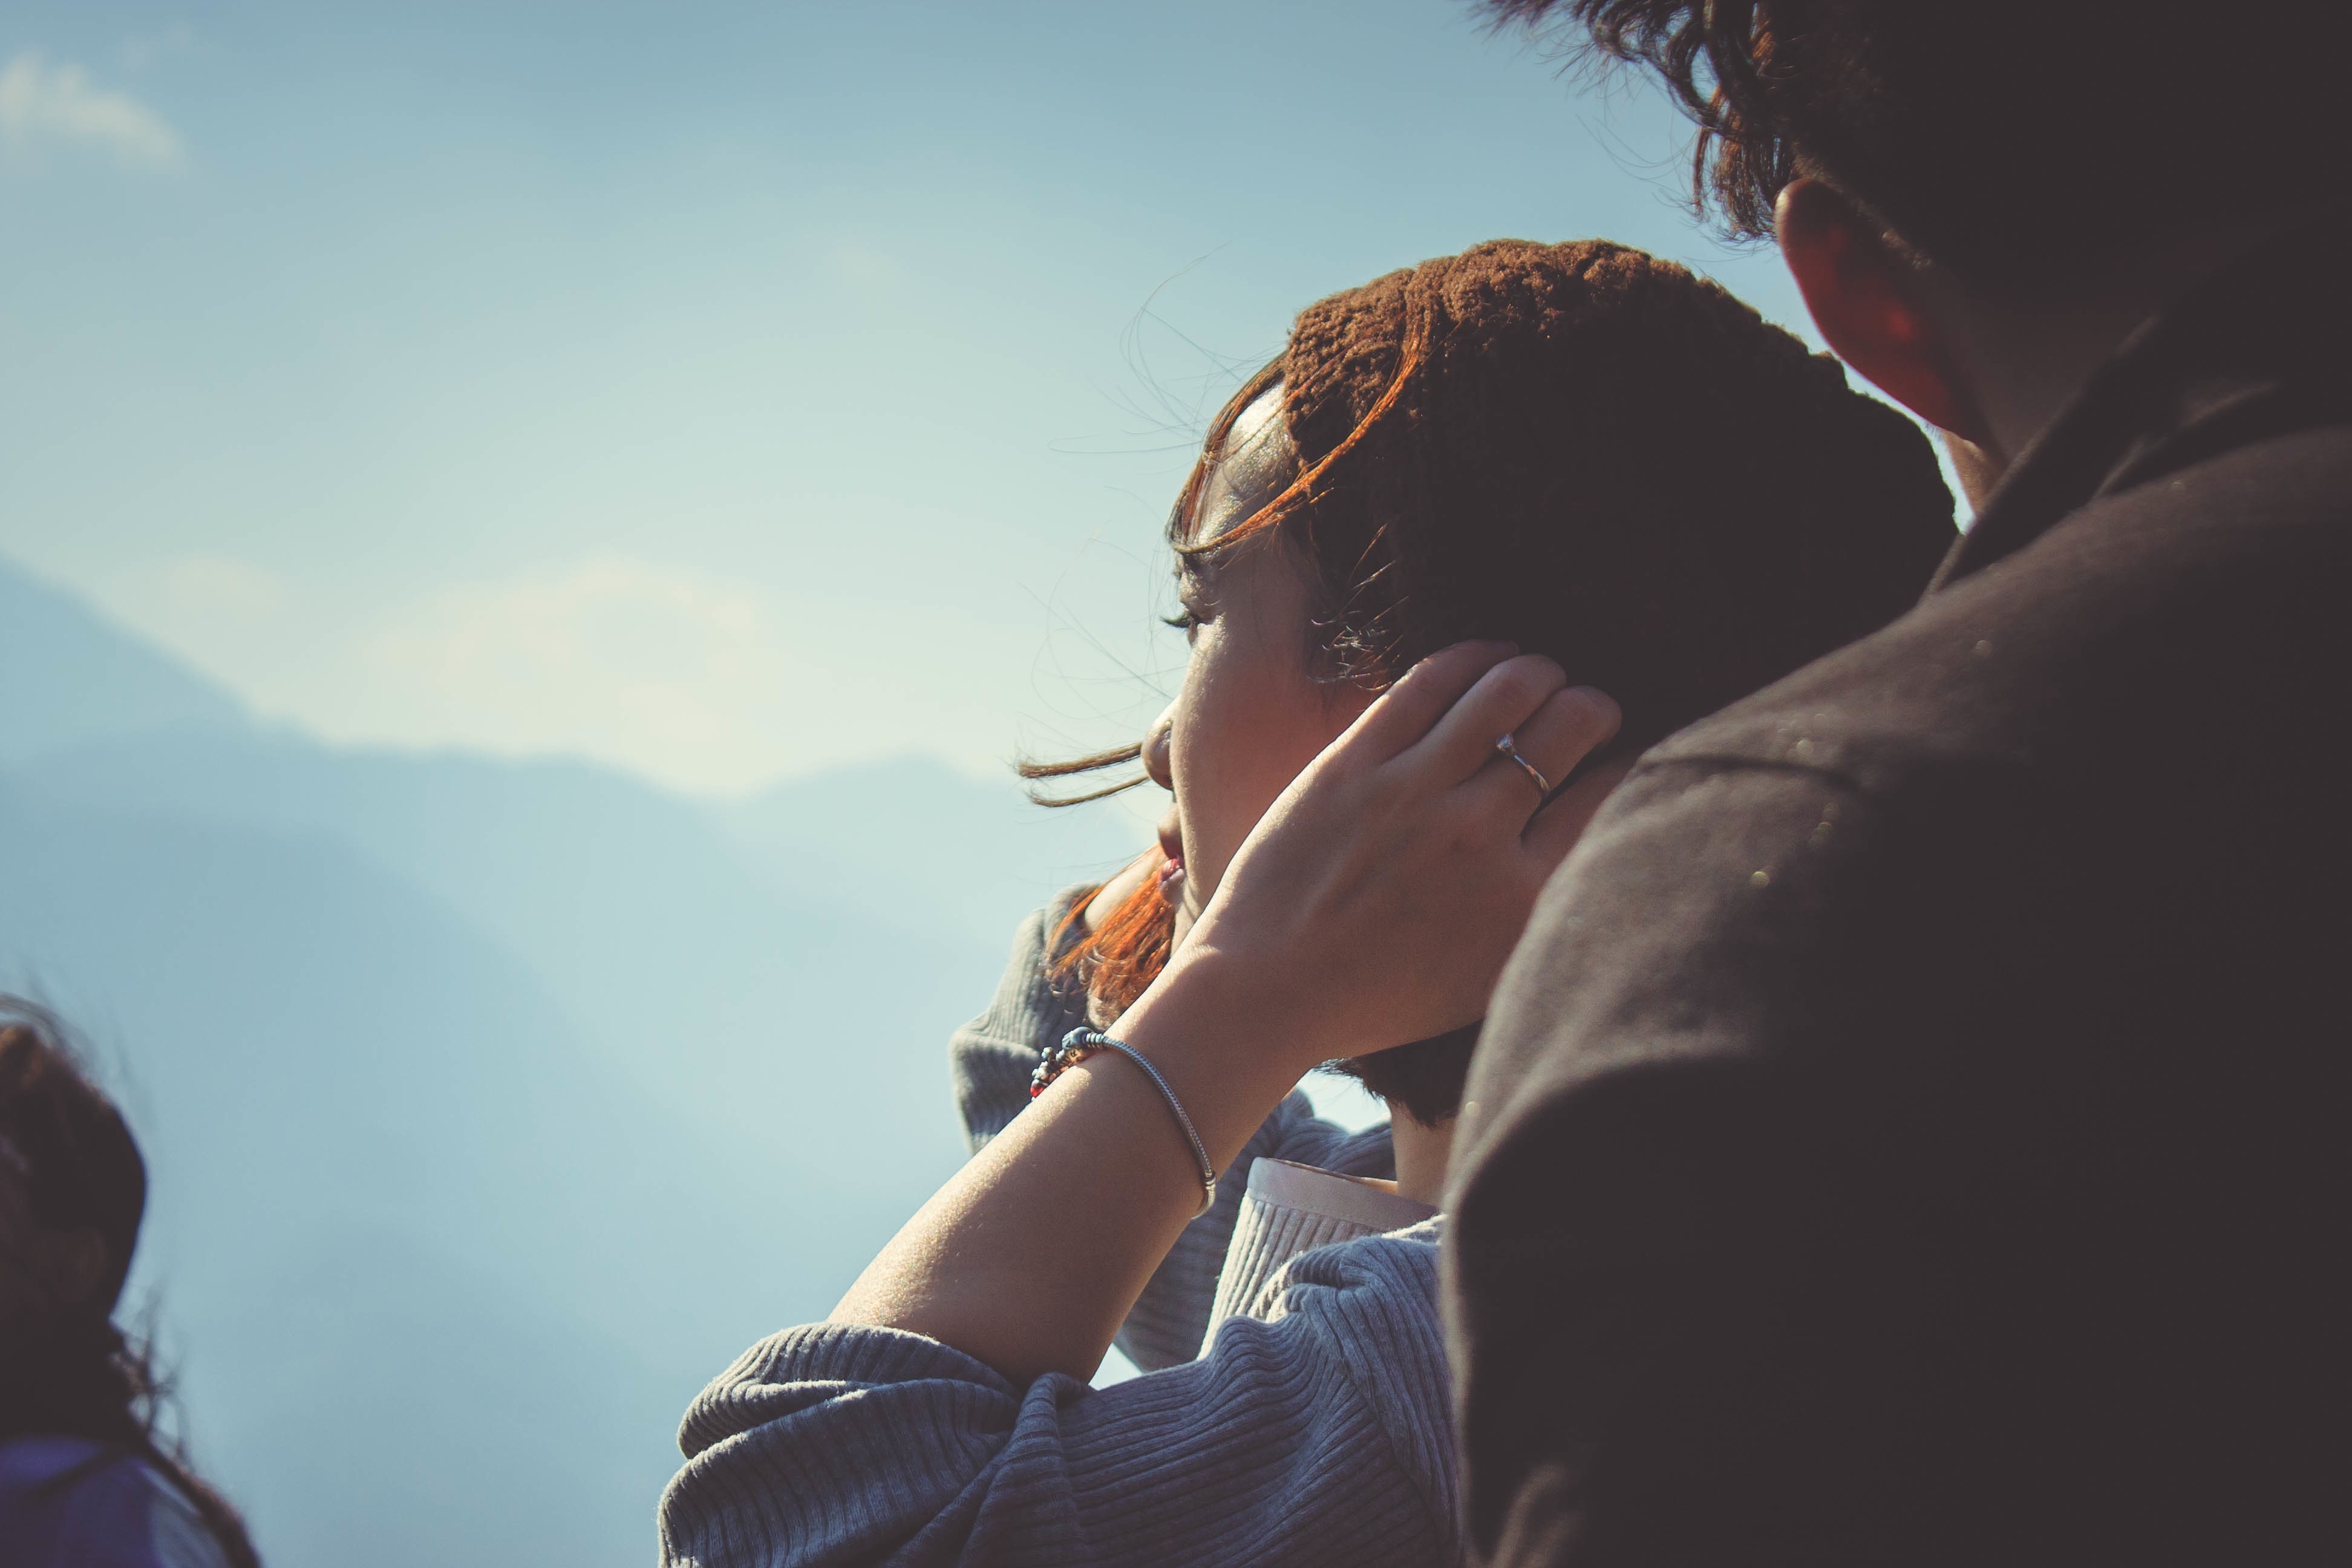
person, people, girl, woman, photography, sunlight, summer, female, young, romance, outdoors, sunny, photograph, attractive, interaction